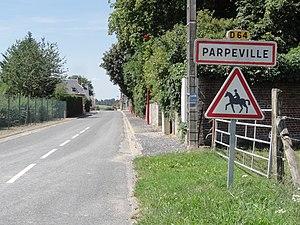
Parpeville (Aisne) city limit sign
Parpeville est une commune française située dans le département de l'Aisne, en région Hauts-de-France.